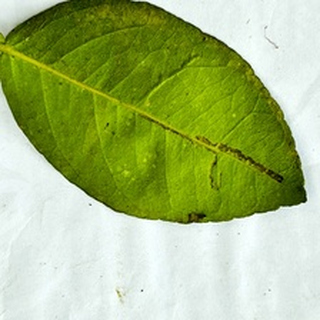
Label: lemon_sooty_mould